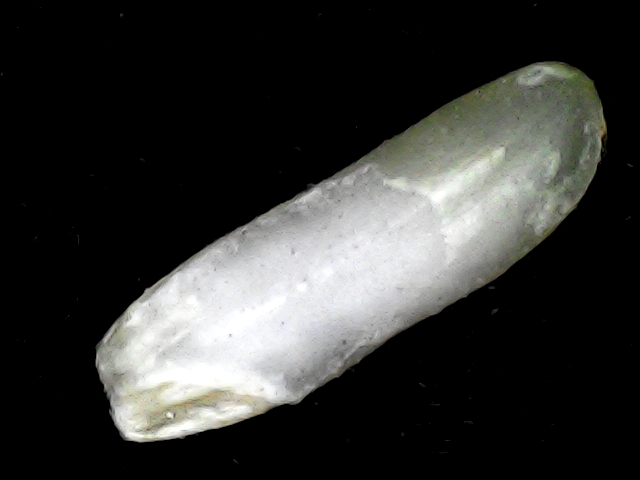
Rice variety: BD87